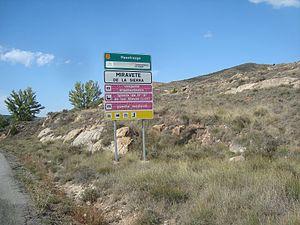
Miravete de la Sierra est une commune d’Espagne, dans la Comarque du Maestrazgo, province de Teruel, communauté autonome d'Aragon.